Robert White (attorney general)

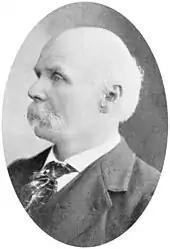
A black and white side profile portrait of an elderly man with a mustache, and wearing a suit and tie

White was an adherent of the Presbyterian faith, and for many years he served as a ruling elder of the First Presbyterian Church of Wheeling. He also represented the presbytery at the centennial session of the General Assembly of the Presbyterian Church, which met in Philadelphia.